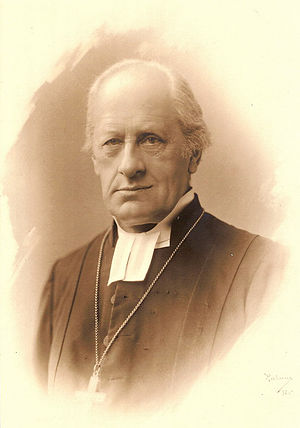
Gottfrid Billing
Gottfrid Billing.
Axel Gottfrid Leonard Billing var en svensk teolog og politiker, fætter til Johan Christopher Bring, svigersøn til Ebbe Gustaf Bring, far til Einar Billing, svigerfar till Edvard Rodhe.